John Boncore

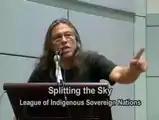

John Boncore (January 7, 1952 – March 12, 2013), also known as John Pasquale Boncore, Dacajeweiah ("Splitting the Sky"), John Boncore Hill, John B. Hill, and John Hill, was a political activist and actor who first garnered media attention for his role in the 1971 Attica Prison revolt in upstate New York.